Slither.io

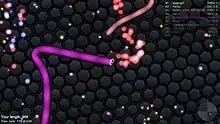
An example of "Slither.io" gameplay, showing one player's snake eating the remains of another snake that has died. This is only a part of the map.

The objective of the game is to control a snake, also known as "slithers", around a wide area and eat pellets, defeating and consuming other players to gain mass to grow the largest and longest in the game. Once players are spawned into the virtual world, their avatar remains in constant motion. If the player's snake's head collides with another slither's body, the player will die. The defeated avatar's body turns into bright, larger shining pellets for other players to consume. These pellets that remain from "death" of an avatar will correspond to the color of the avatar itself, and are both brighter and bigger than "normal" pellets, which spawn naturally throughout the world. Normal pellets do not give as much mass as pellets dropped from other snakes. "Chase" pellets will appear individually in various places of the world; when eaten, they give a greater amount of mass than pellets dropped by other snakes. Chase pellets avoid snakes and flee when they draw near. Chase pellets can be obtained by boosting.